St. Mary's Church, Himmelpforten

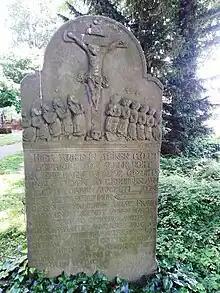
Grave of Johann Stüven on the churchyard old cemetery

Whereas 1933 twelve out of 33 Lutheran pastors in the Stade deanery had joined the German Christians, five - Gustav Mohr among them - were even Nazi party members, in 1935 two thirds of them aligned themselves with the Confessing Church. German Christians in the presbyteries had often resigned or jumped ship so that the Nazis mostly gave up capturing the church from within through compliant collaborators but intensified the control from outside by secret police, denunciators and general criminalisation. The declared German Christian Pastor Gustav Mohr was infamous for even wearing his Nazi party badge on his gown while preaching. Until early 1935 he held the second pastorate at Ss. Cosmae et Damiani in Stade, when the Confessing-Church member Hermann Ubbelohde replaced him. In 1938, after a certain furlough, Mohr became pastor at St. Mary's, succeeding Himmelpforten's retired Pastor Wilhelm Arfken. Mohr died on 16 March 1945.